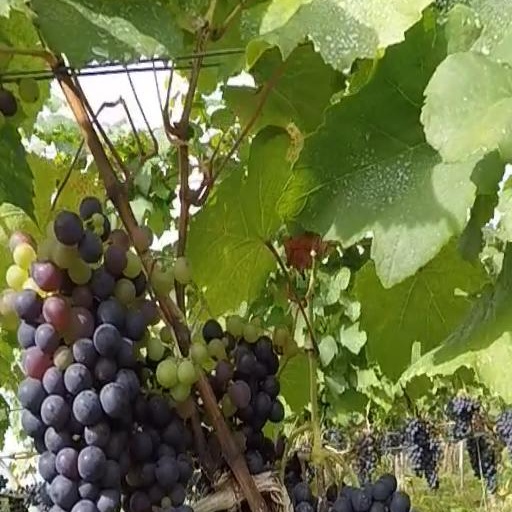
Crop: grape